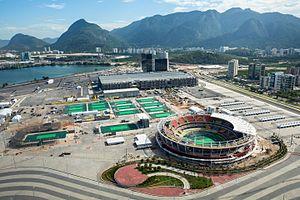
Objets du Parc olympique avec la vue à vol d'oiseau.